Question: Please indicate a possible affordance area of the frisbee that can be used for holding
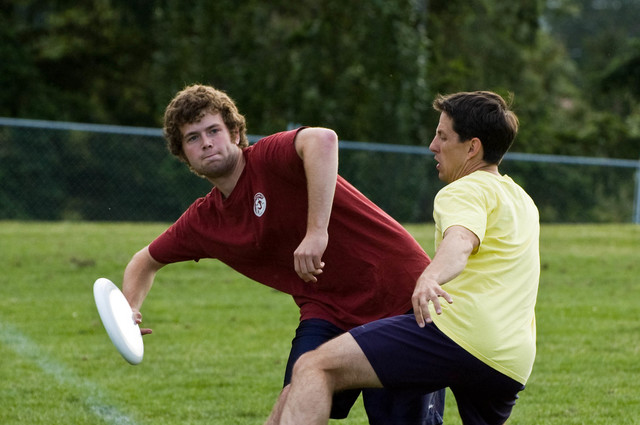
Answer: [89.816, 271.765, 148.195, 370.684]